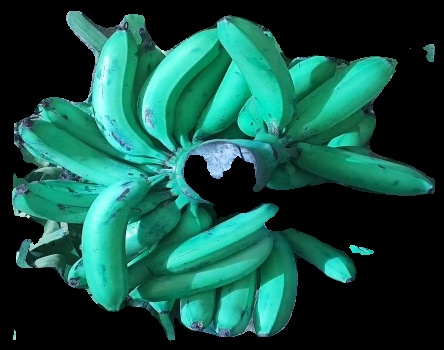
Variety: pachbale
Grade: grade3